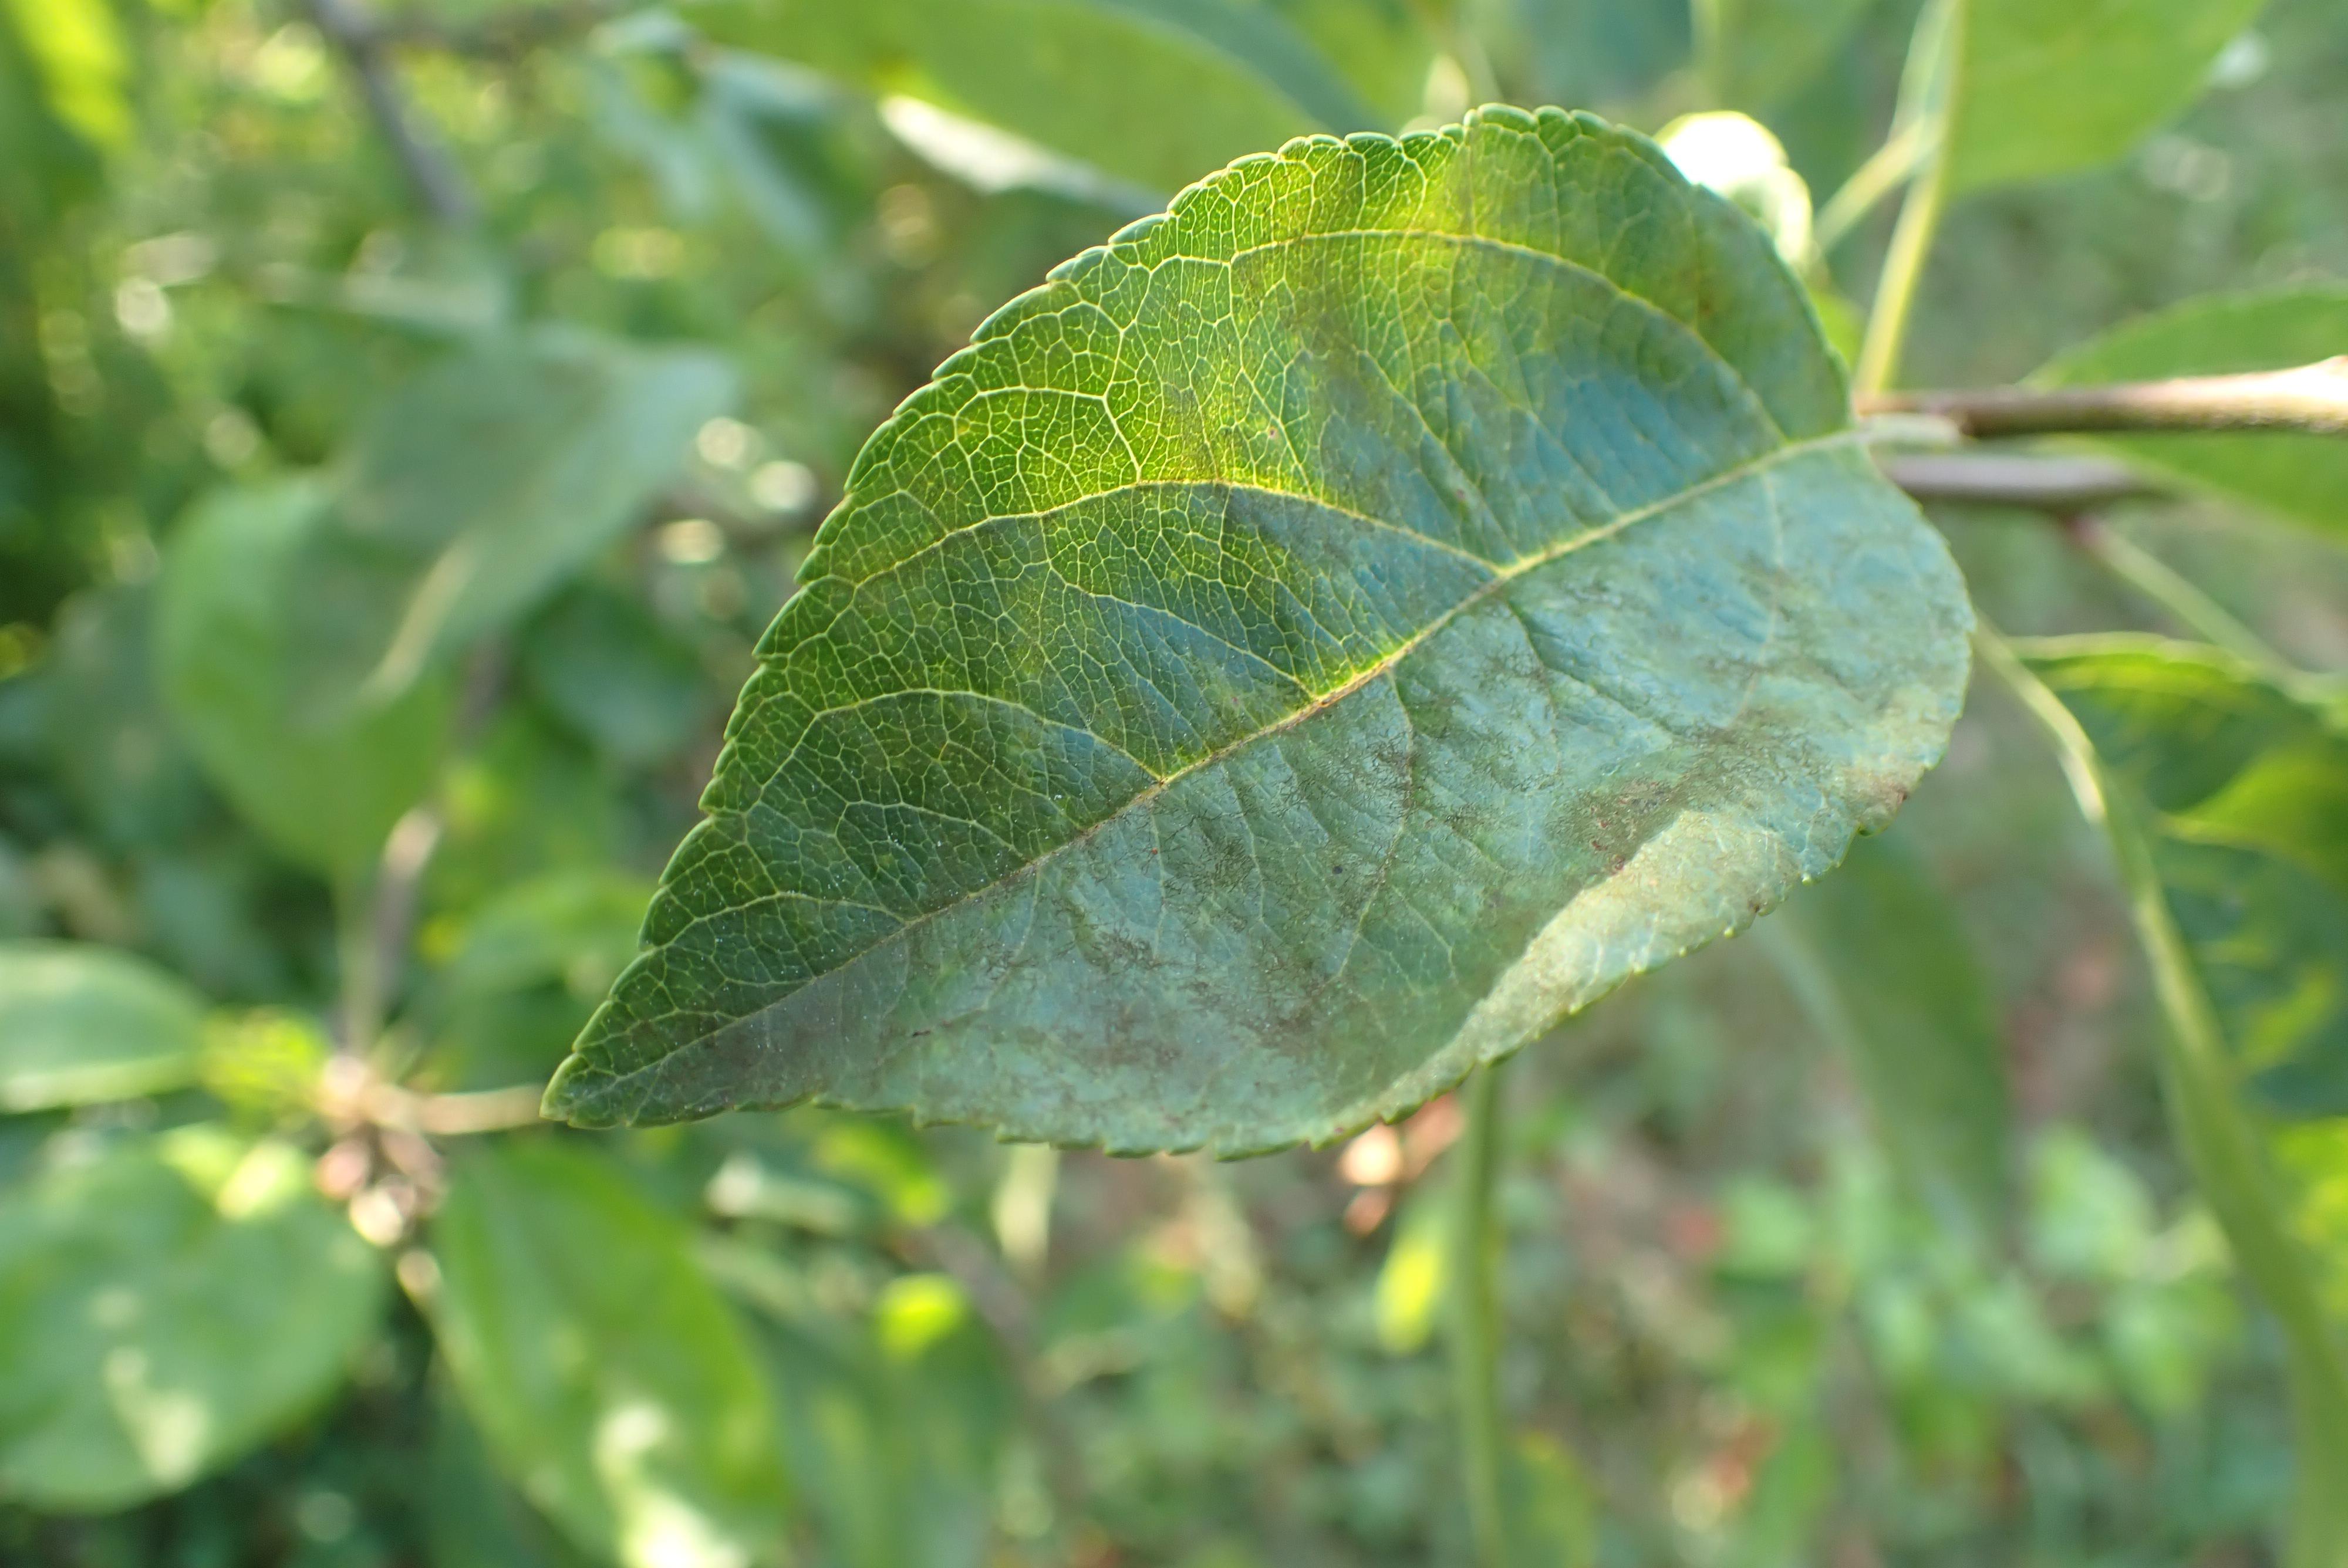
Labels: scab